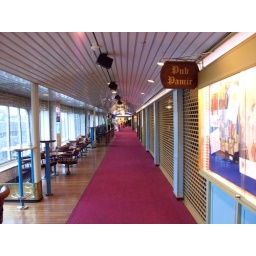
corridor at the 7th floor in the ship